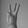
ASL letter: W